Frederick H. Evans

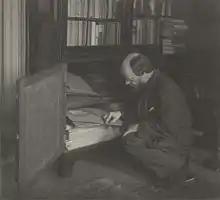
Frederick H. Evans, photo by Gertrude Käsebier

Frederick H. Evans (26 June 1853 – 24 June 1943) was an English photographer, best known for his images of architectural subjects, such as English and French cathedrals.